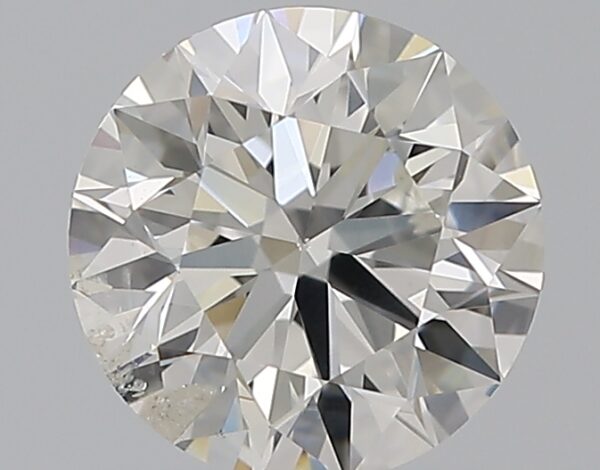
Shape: round
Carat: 1.01
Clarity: SI2
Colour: H
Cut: EX
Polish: EX
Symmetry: EX
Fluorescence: N
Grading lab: IGI
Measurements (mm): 6.43 x 6.41 x 3.98